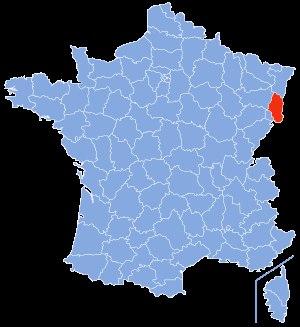
La liste des cavités naturelles les plus longues du Haut-Rhin recense sous la forme d'un tableau, les cavités souterraines naturelles connues, dont le développement est supérieur ou égal à trente cinq mètres.